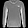
Label: Pullover